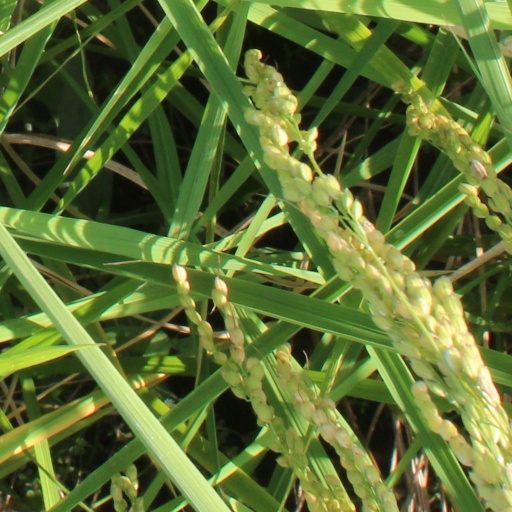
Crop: rice